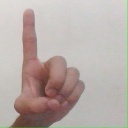
अक्षर: ड